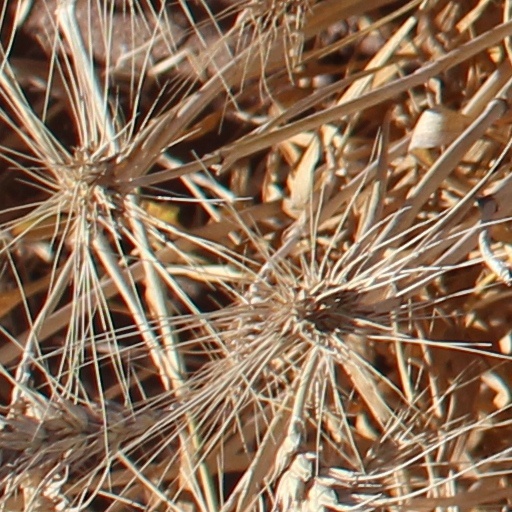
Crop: wheat